Hawaiian Kingdom

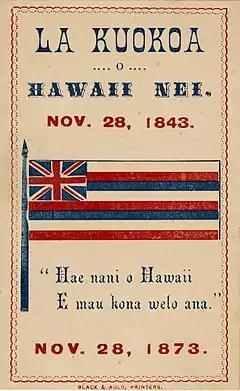
Flier for the 30th anniversary celebration of the 1843 treaty.

The 1887 Constitution of the Hawaiian Kingdom was drafted by Lorrin A. Thurston, Minister of Interior under King Kalākaua. The constitution was proclaimed by the king after a meeting of 3,000 residents, including an armed militia demanded he sign or be deposed. The document created a constitutional monarchy like that of the United Kingdom, stripping the King of most of his personal authority, empowering the legislature and establishing a cabinet government. It became known as the "Bayonet Constitution" over the threat of force used to gain Kalākaua's cooperation.